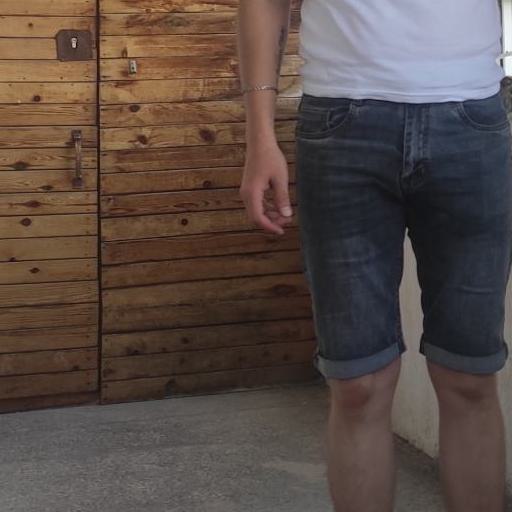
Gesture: no_gesture